Gianfredo Camesi

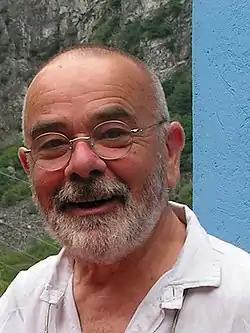
Cianfredo Camesi

Gianfredo Camesi (born 24 March 1940) is a Swiss painter.